Hurricane Iniki

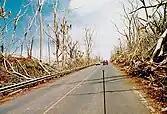
Wind damage to trees from Iniki

Iniki's passage left extensive damage throughout Kauai, with 14,350 homes damaged to some degree. Only the western part of the island was not severely damaged. Three people died on the island – one due to flying debris, one to a collapsed house, and one of a heart attack. Across Kauai, Iniki destroyed 1,421 houses, including 63 that were lost from the high waves and water. It also severely damaged 5,152 homes, while 7,178 received minor damage, which left more than 7,000 people homeless. High waters damaged several hotels and condominiums along the island's southern shore. A few were restored quickly, but some took several years to be rebuilt. One hotel—the Coco Palms Resort famous for Elvis Presley's "Blue Hawaii"—never reopened. Hurricane Iniki's making landfall during daylight hours, combined with the popularity of camcorders, led many Kauai residents to record much of the damage as it occurred. The footage was later used to create an hour-long video documentary. Commercial air service was suspended.